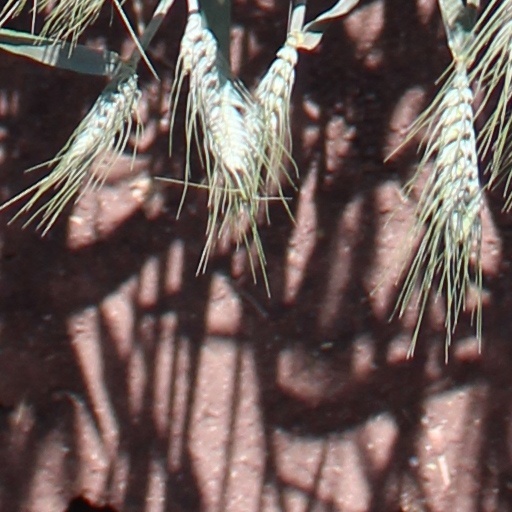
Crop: wheat